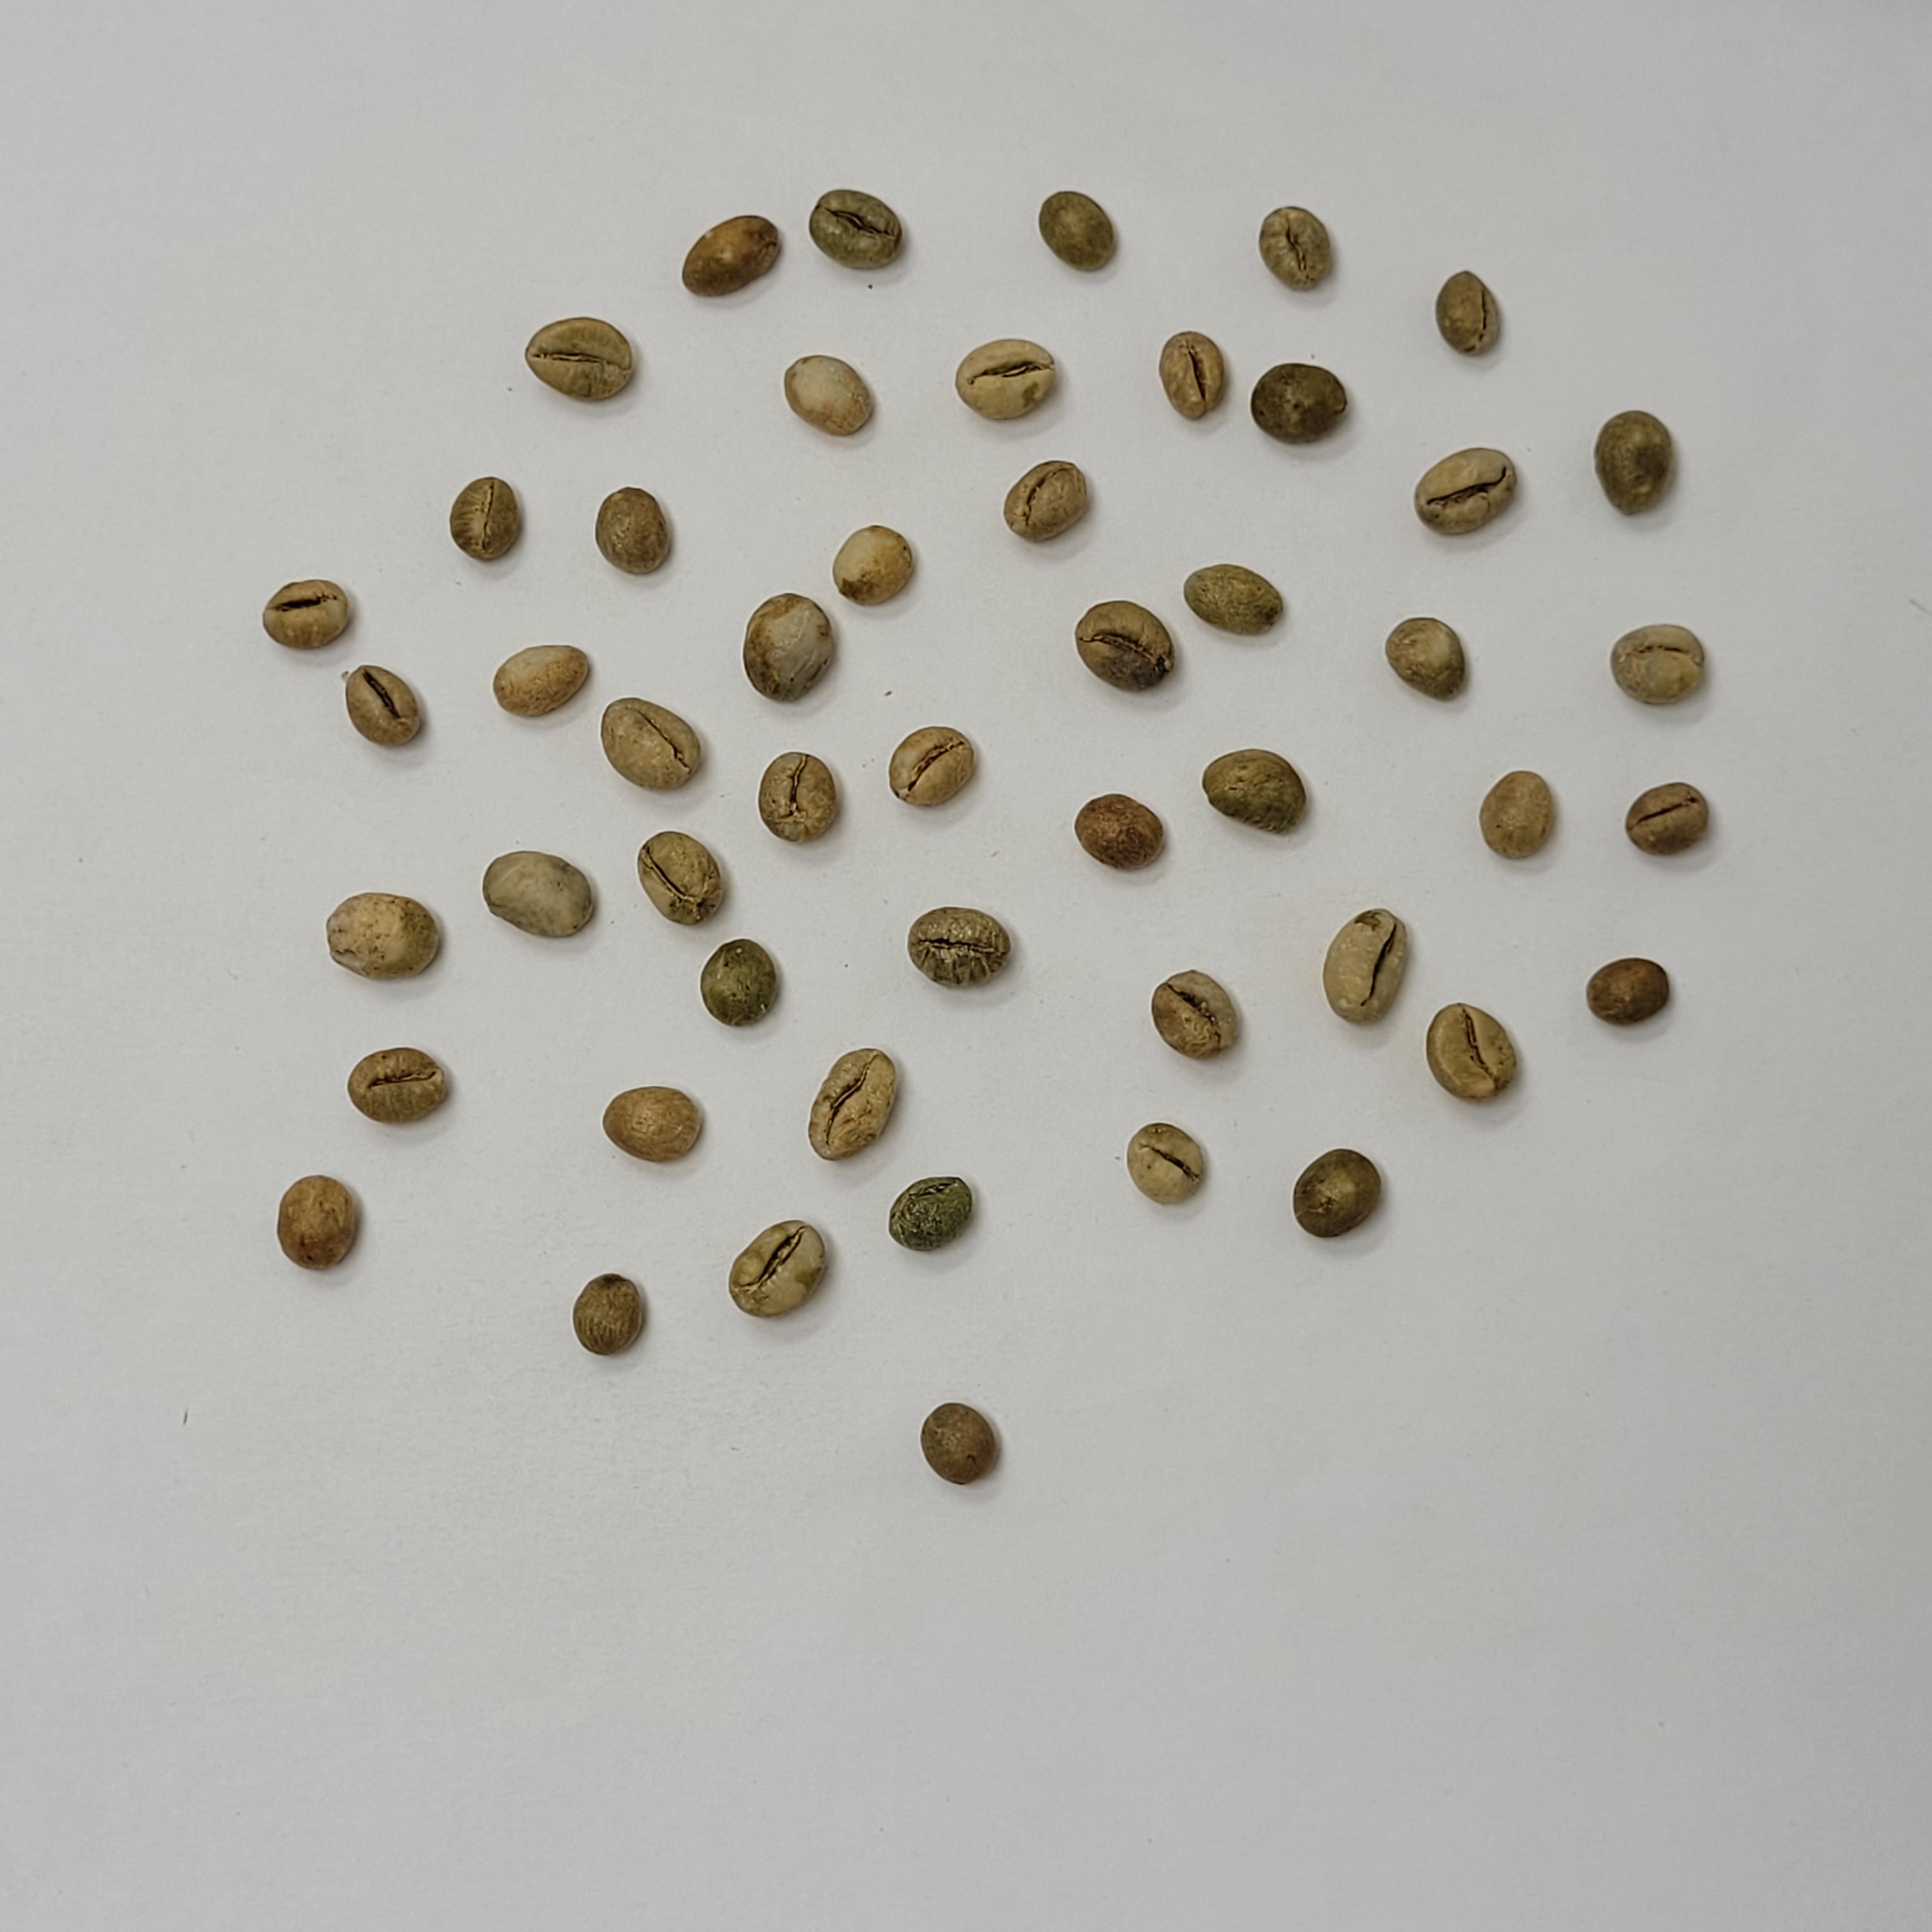
Coffee bean quality grade: PB-I